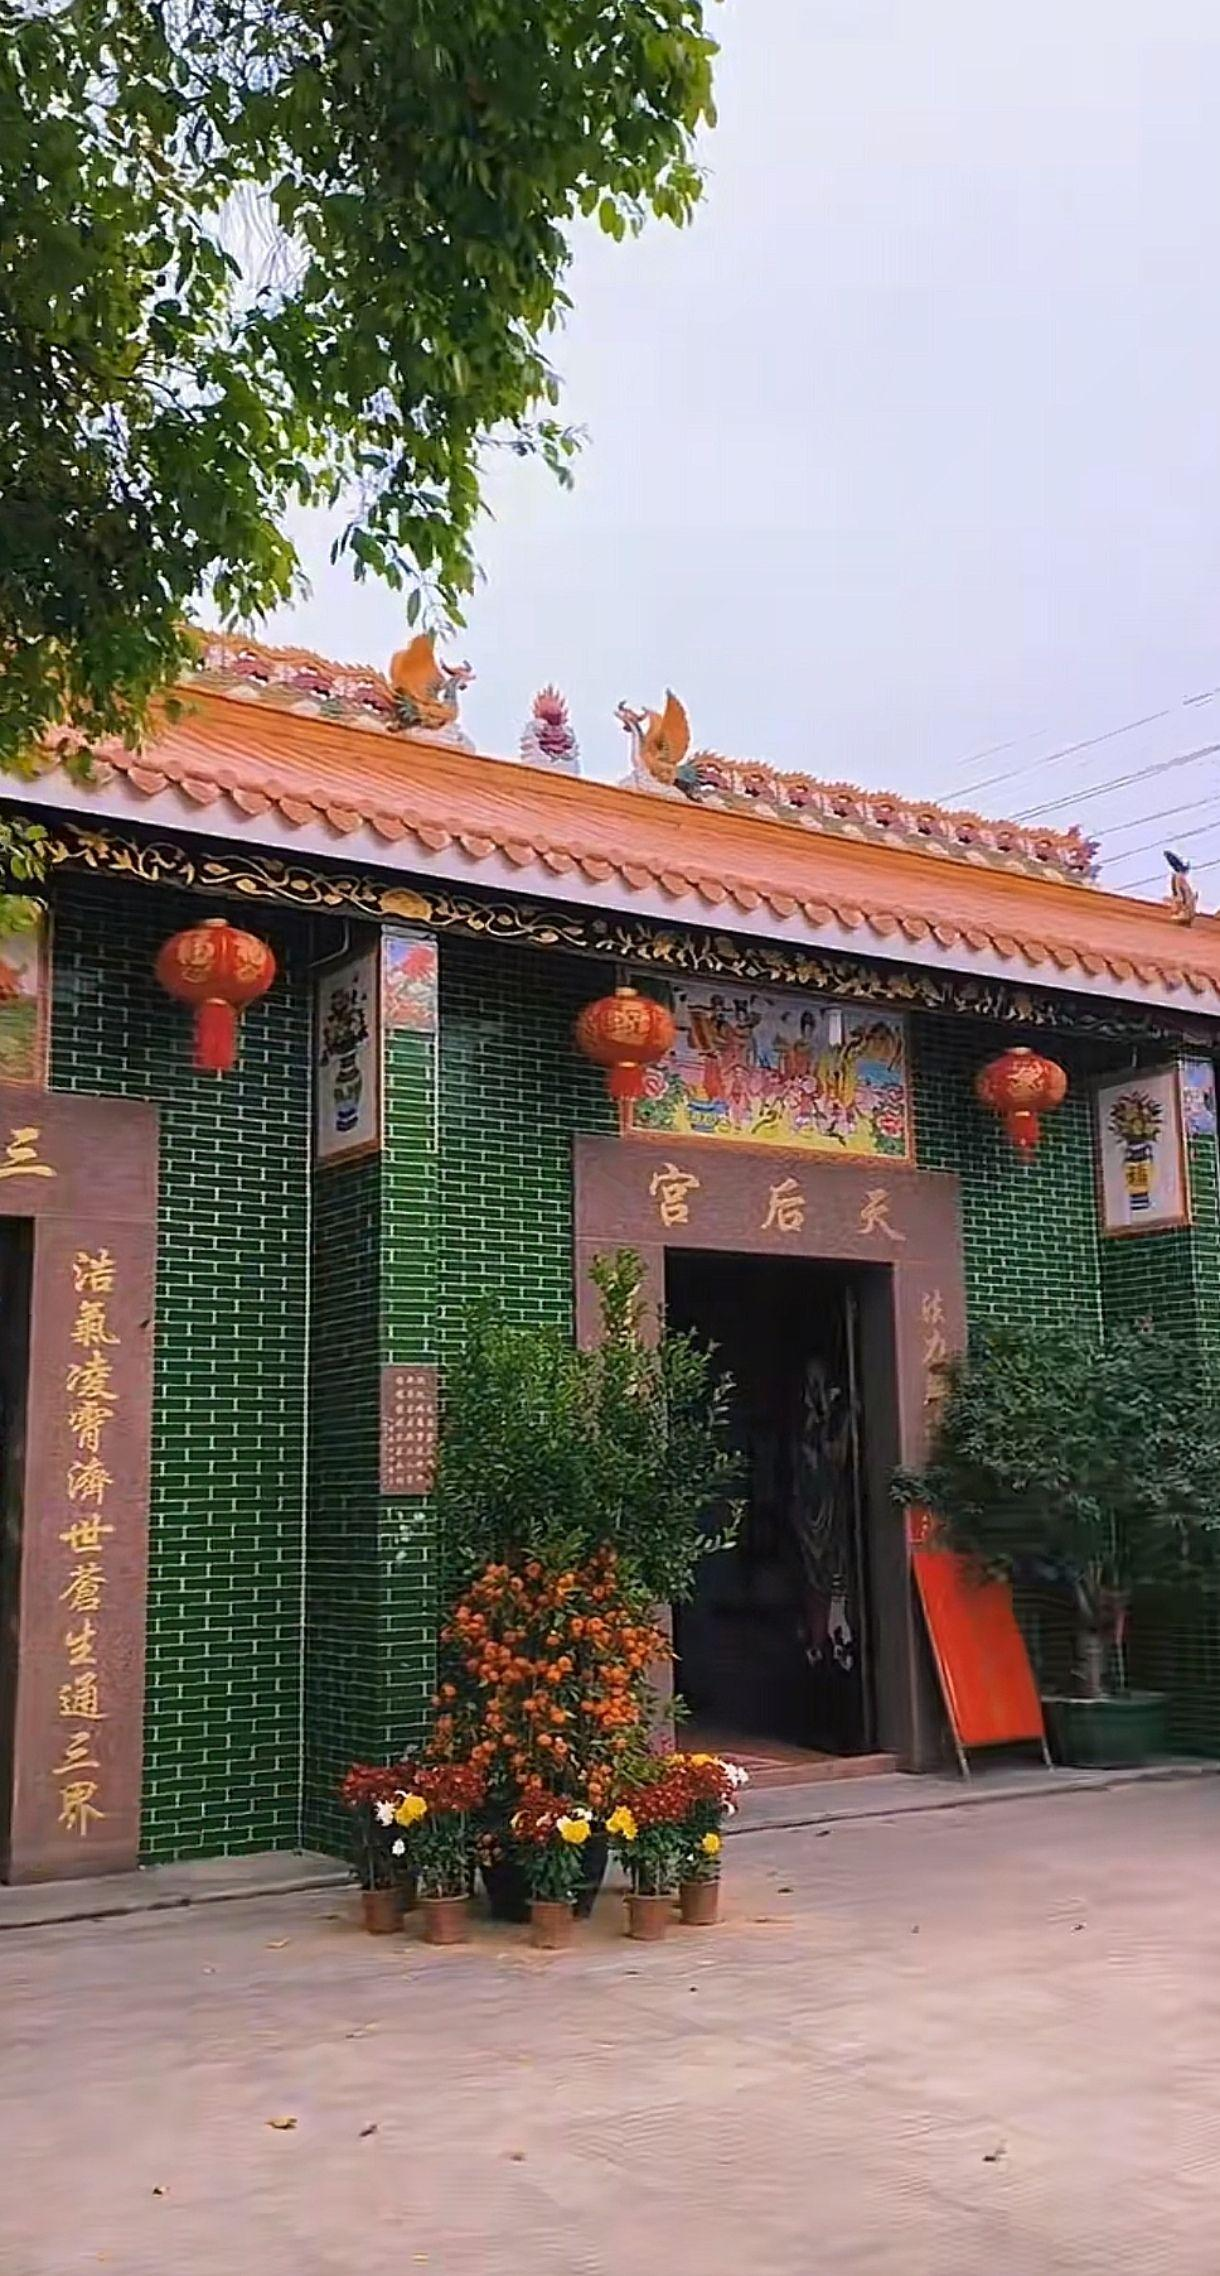
地标名称：天后宫
所在城市：佛山市·顺德区